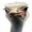
Label: bird